Yūrakuchō Station

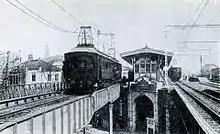
Yūrakuchō station in 1914

Chest-high platform edge doors were installed on the Yamanote Line platforms in July 2014, with operation scheduled to begin on 30 August 2014.